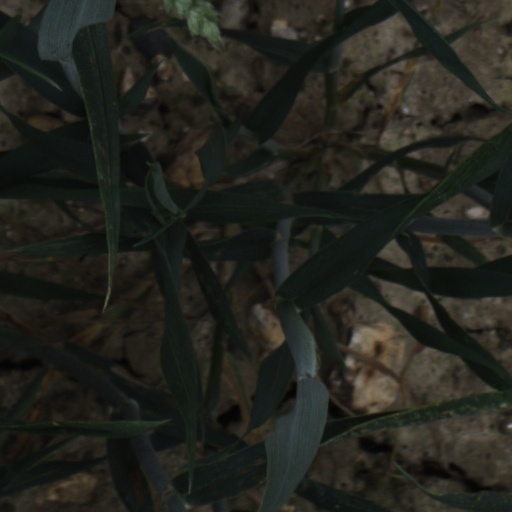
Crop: wheat